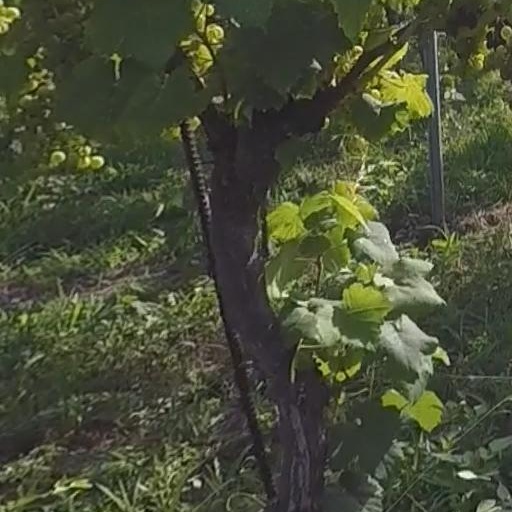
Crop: grape